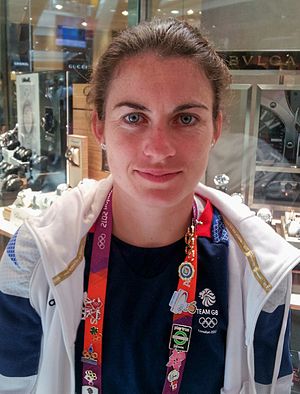
Karen Carney
Carney ved de olympiske lege 2012 i London
Karen Julia "Kaz" Carney, MBE er en engelsk fodboldspiller, der spiller for Chelsea Ladies i FA WSL for Englands kvindefodboldlandshold. Siden hun fik debut på landsholdet i 2005, har hun spillet over 120 landskampe for England. Hun har deltaget ved store turneringer som f.eks. EM i 2005, 2009, 2013 og 2017 og ved VM fodbold i 2007, 2011 og 2015. Hun konkurrerede også for Storbritanniens hold ved sommer-OL 2012.